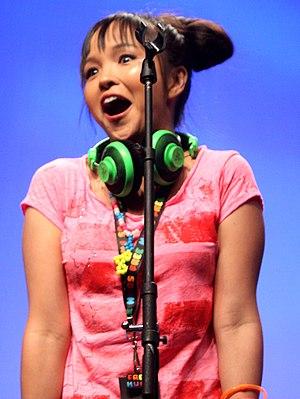
Tania Gunadi est une actrice américaine d'origine indonésienne née le 29 juillet 1983 à Bandung, en Indonésie.